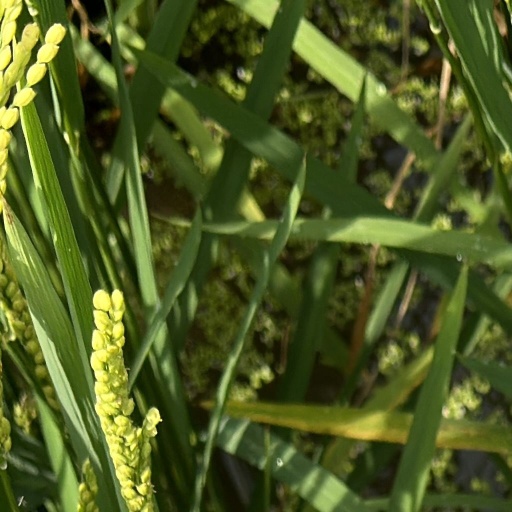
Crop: rice